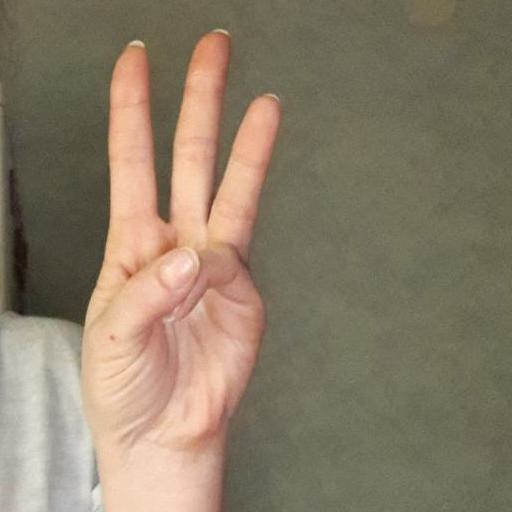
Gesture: three